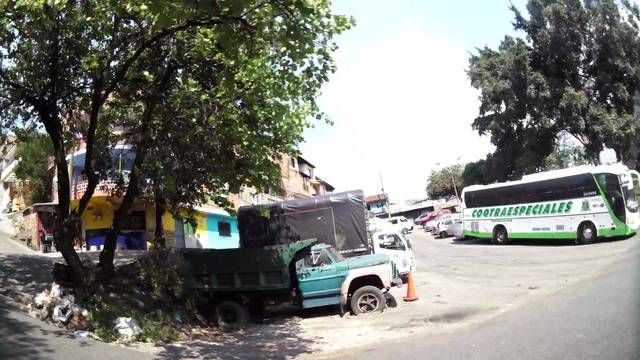
Region: Colombia
Coordinates: 6.287, -75.584